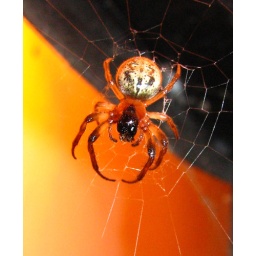
A spider under on the many street lamps in down-town Popayan.Not an insect but close enough.